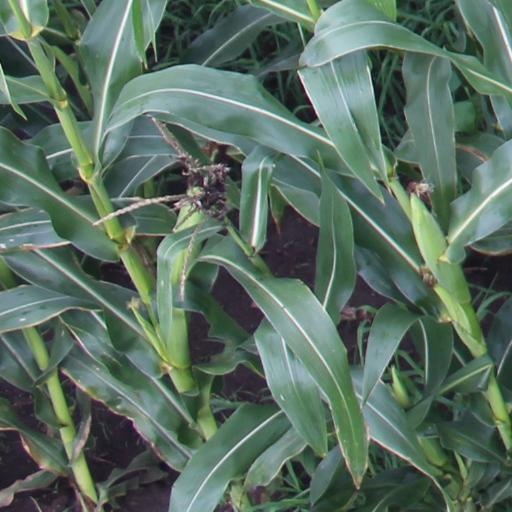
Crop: maize; corn